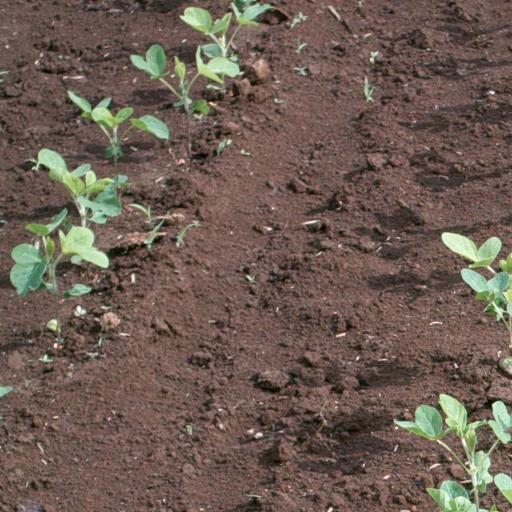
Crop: soybean